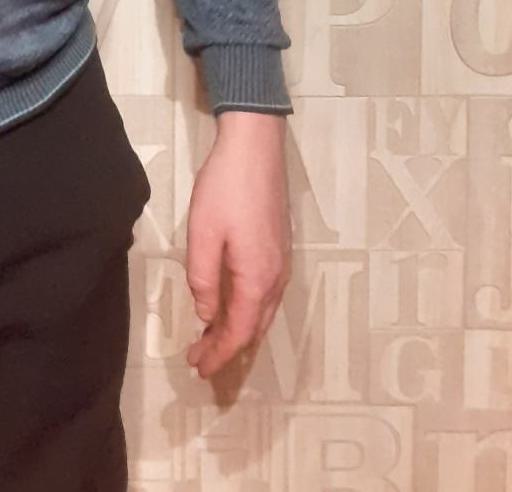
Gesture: no_gesture